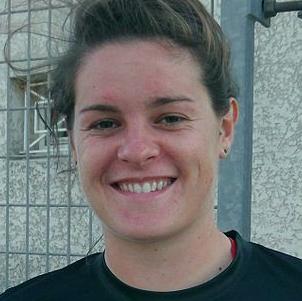
Age: 21